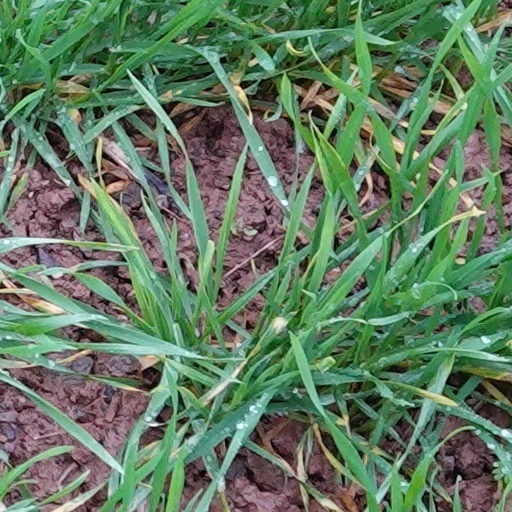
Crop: wheat